Tiger Cub Economies

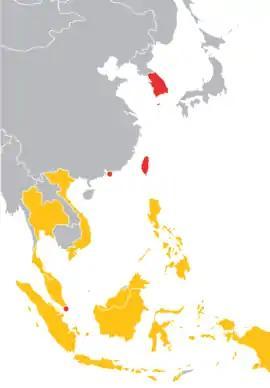
The Tiger Cub Economies (in yellow) consist of five countries, Indonesia, Malaysia, Philippines, Thailand, Vietnam. Also shown are the original tigers (South Korea, Taiwan, Singapore and Hong Kong) (in red).

The Tiger Cub Economies collectively refer to the economies of the developing countries of Indonesia, Malaysia, the Philippines, Thailand and Vietnam, the five dominant countries in Southeast Asia.